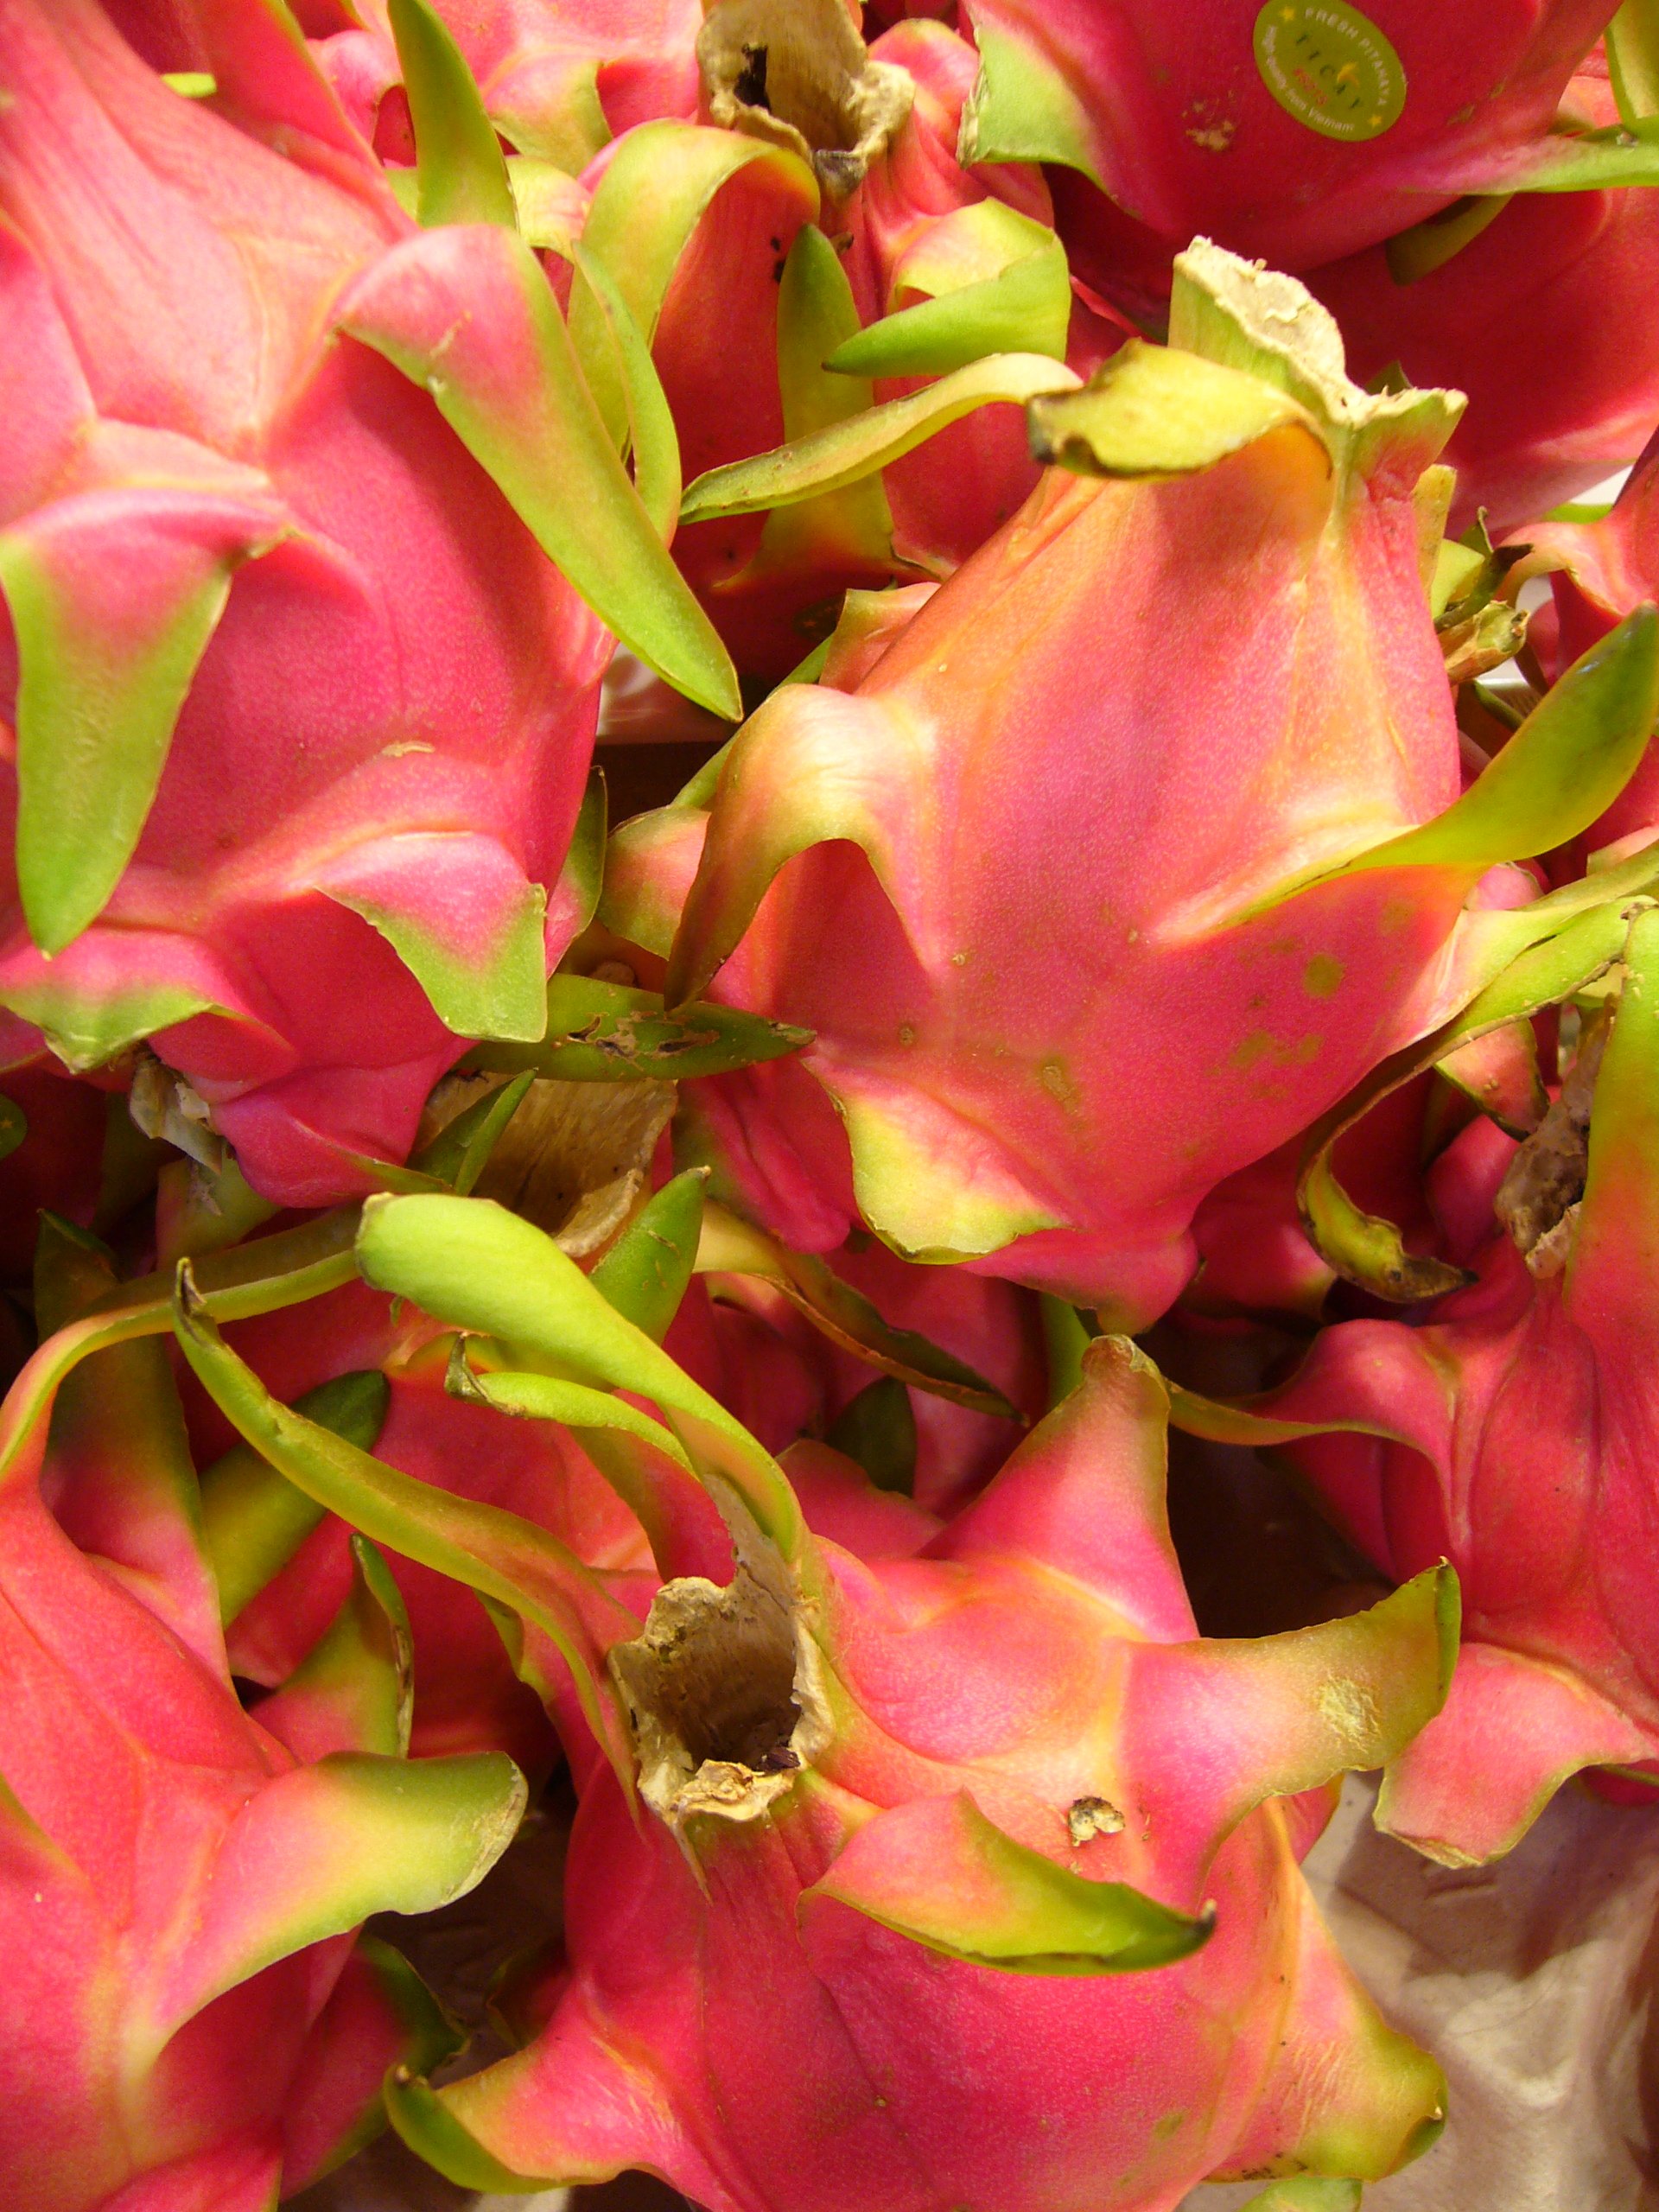
blossom, plant, fruit, flower, petal, rose, food, red, asia, market, pink, healthy, flora, dragon fruit, floristry, macro photography, flowering plant, garden roses, rose family, flower bouquet, floral design, pitaya, black seeds, land plant, flower arranging, exotic cactus greenhouse, white flesh